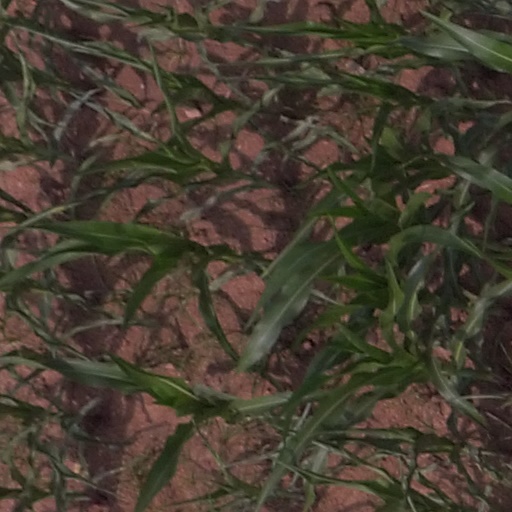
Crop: maize; corn